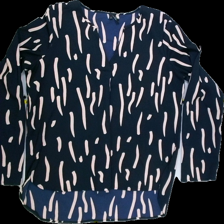
View: front
Type: Blouse
Category: Ladies
Brand: Vero moda
Colors: Pink, Blue
Material: 96%polyester 4%elastane
Pattern: Geometric print
Cut: V-collar, Regular
Size: M
Season: All
Trend: No trend
Stains: No
Price range: 100-150
Recommended usage: Reuse